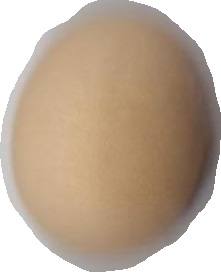
Variety: Anjasmoro